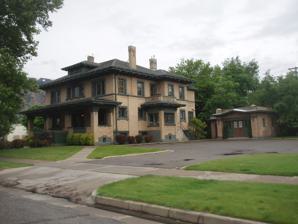
Building: Heber Scowcroft House
Country: United States of America
Year built: 1909
United States historic place Heber Scowcroft House U.S. National Register of Historic Places The house in 2009 Show map of Utah Show map of the United States Location 795 24th Street, Ogden, Utah Coordinates 41°13′18″N 111°57′31″W / 41.22167°N 111.95861°W / 41.22167; -111.95861 ( Heber Scowcroft House ) Area 0.3 acres (0.12 ha) Built 1909 ( 1909 ) Architect Moroni Charles Woods Architectural style Colonial Revival NRHP reference No. 91001818 Added to NRHP December 13, 1991 The Heber Scowcroft House is a historic two-story house in Ogden, Utah . It was built in 1909 for Heber Scowcroft, an immigrant from England who moved to Utah with his family in 1880 after converting to the Church of Jesus Christ of Latter-day Saints . Scowcroft later worked as the vice president of John Scowcroft and Son, a wholesale dry goods company founded by his father and based in the Scowcroft Warehouse . The house was designed in the Colonial Revival style by architect Moroni Charles Woods . It has been listed on the National Register of Historic Places since December 13, 1991. References